Old Montreal

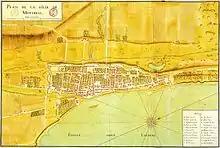
A map of Montreal and its fortifications in 1725.

After the Société Notre-Dame dissolved on March 9, 1663, the Sulpicians (who arrived in 1657) became the Seigneurs of Montreal, as King Louis XIV of France took personal control over the colony. The new system gave them the island of Montreal, with the obligation to live there and ensure its development by cultivating the land. In 1665, Louis XIV sent 1,200 men from the Régiment de Carignan-Salières. The Sulpicians organized "seigneuries" at the centre of the island. François Dollier Casson established the first grid of streets in the colony, following the paths of existing trails. These early streets included the Rue Notre-Dame, the Rue Saint-Paul and Rue Saint-Jacques. Buildings of the era include the Hôtel-Dieu de Montréal, the Saint-Sulpice Old Seminary and Notre Dame Church (replaced later by the Notre-Dame Basilica).